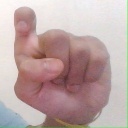
अक्षर: इ